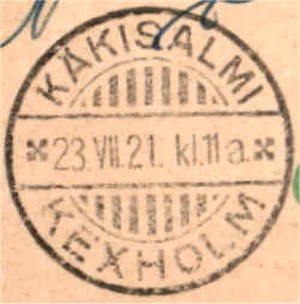
Priozersk
Kexholms poststempel 1921
Priozersk er en by i Leningrad oblast i Rusland med 18.552 indbyggere. Byen ligger ved søen Ladogas sydvestlige bred, længst mod nord på Det karelske næs, ved udmundingen af den nordlige gren af floden Vuoksen i Ladoga. Indbyggertallet var 18.929 ved folketællingen i 2010.